McKinley National Memorial

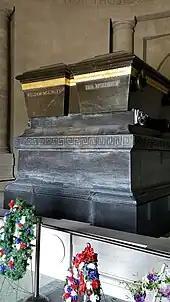
Sarcophagi of William and Ida McKinley

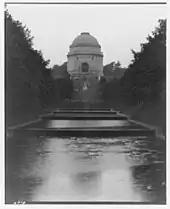
"The Long Water" which was removed in 1951

Following McKinley's funeral, several of his closest advisors, including George B. Cortelyou, William R. Day of Canton and Ohio Senator Mark Hanna, met to discuss the location of a proper memorial to serve as a final resting place for the former president. It was from this meeting that the McKinley National Memorial Association was formed and Theodore Roosevelt chose the first Board of Trustees, with recommendations from the President's widow, Ida Saxton McKinley. The Association chose a site often visited by President McKinley where he had once suggested that a monument be erected to honor soldiers and sailors from Stark County who had been killed in American wars.